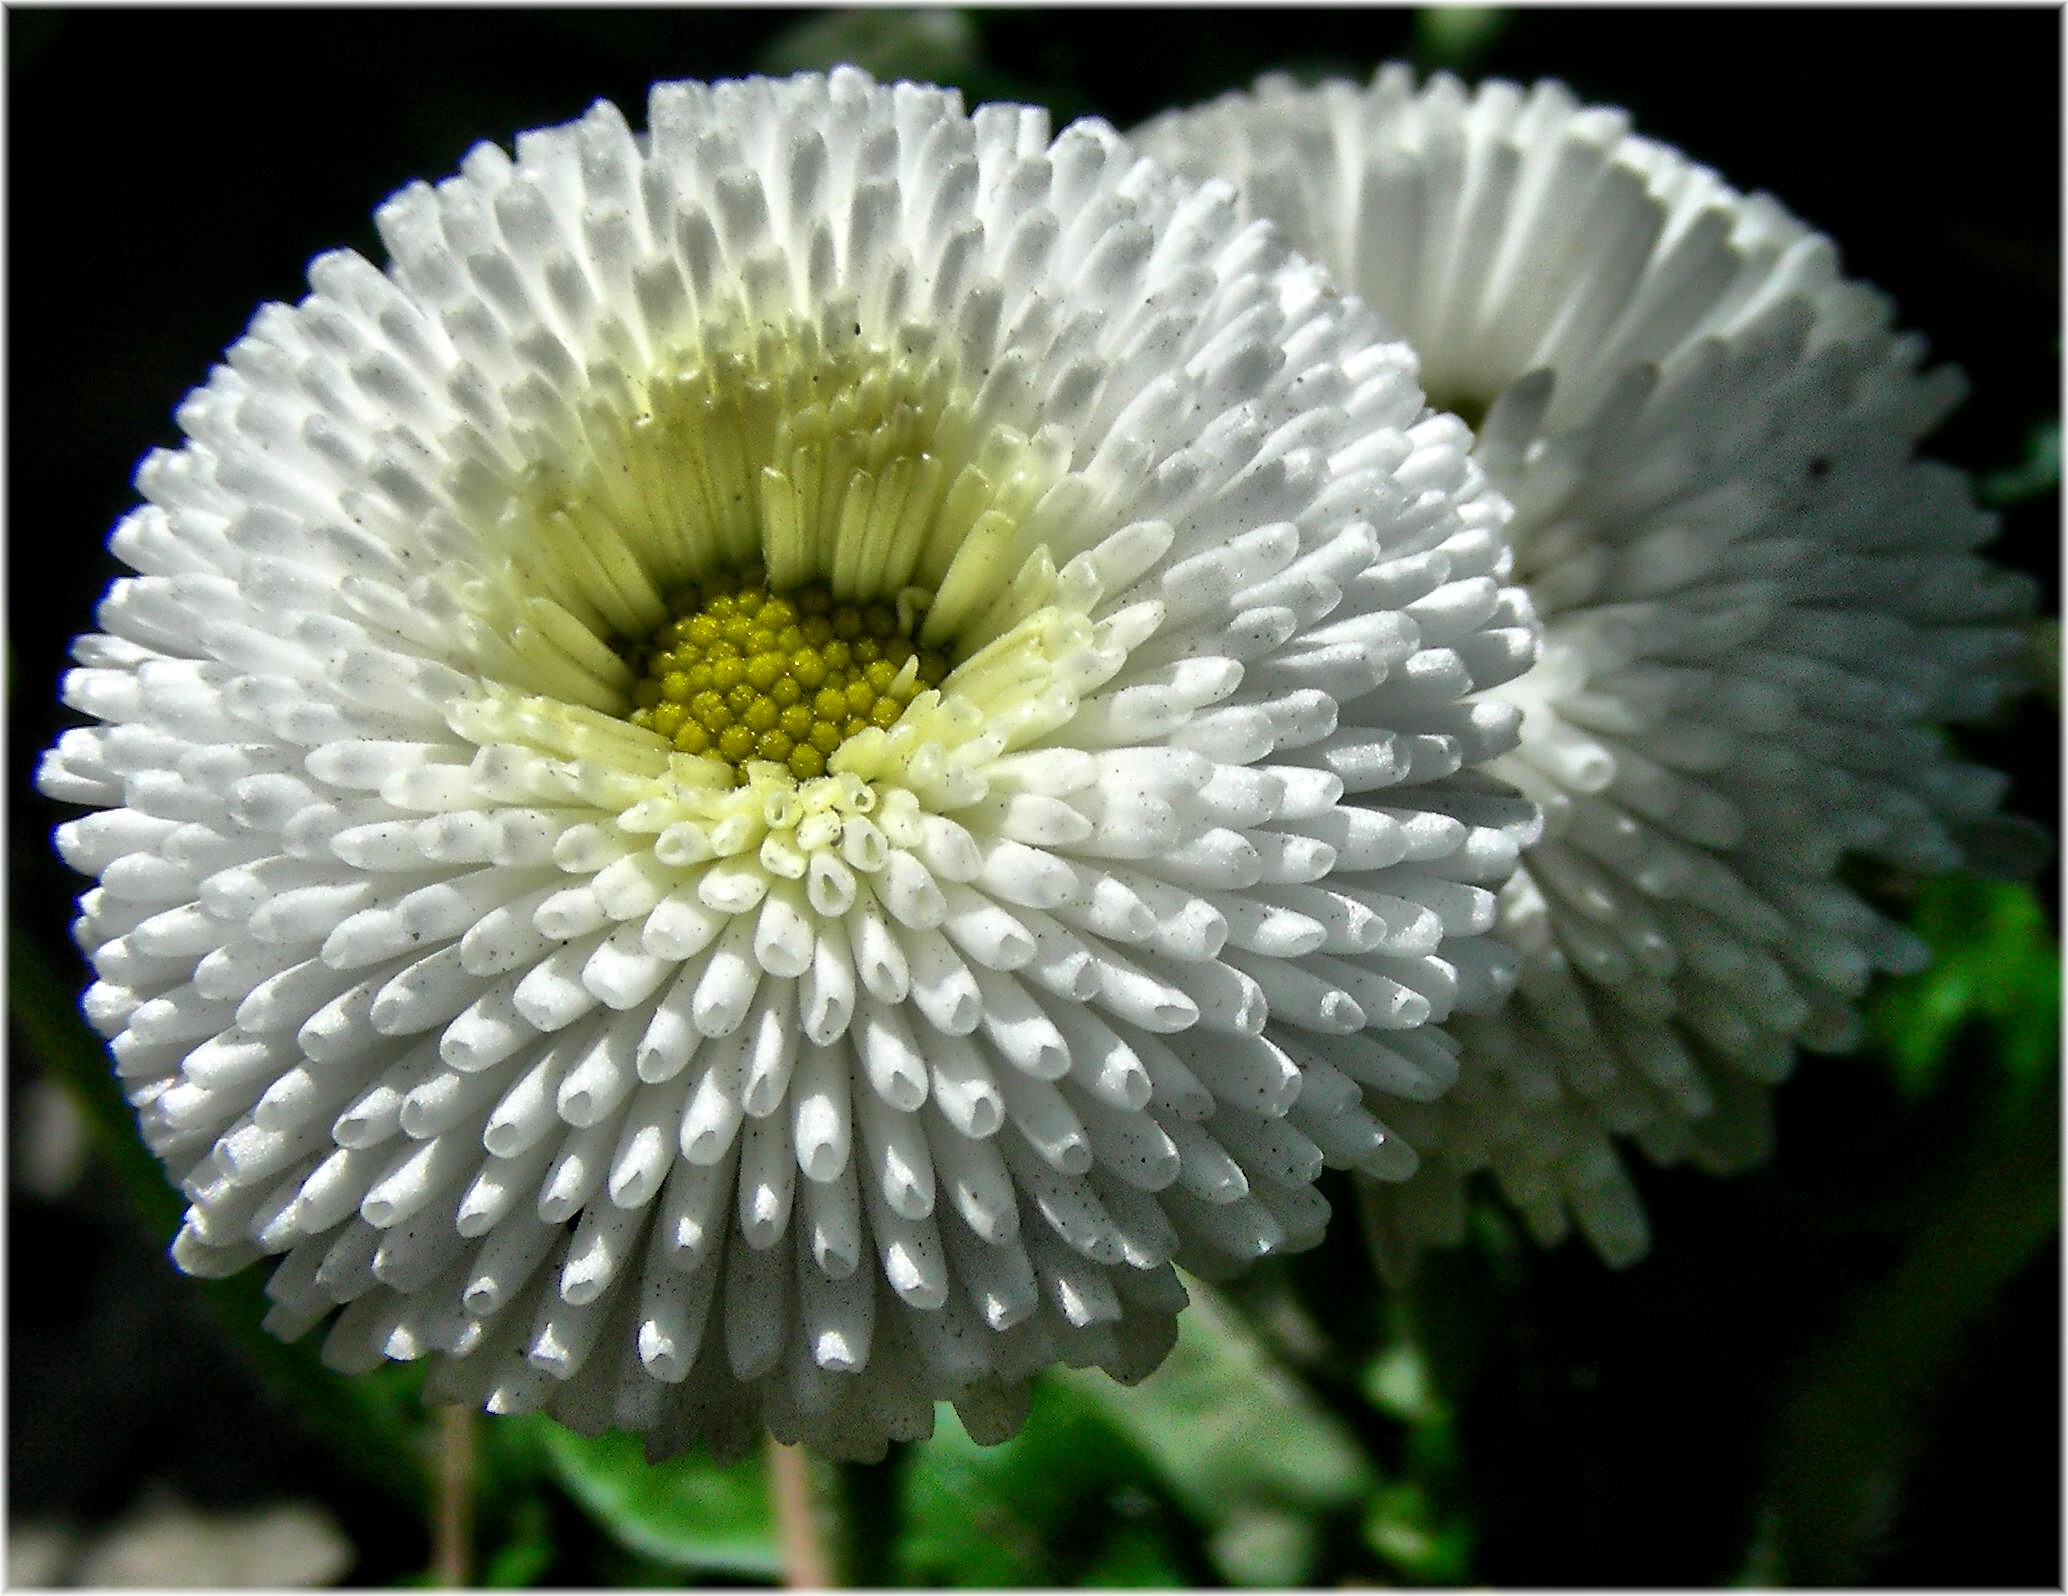
flower, plant, black and white, flora, daisy, botany, oxeye daisy, land plant, close up, petal, flowering plant, daisy family, macro photography, chrysanths, plant stem, dandelion, annual plant, gerbera